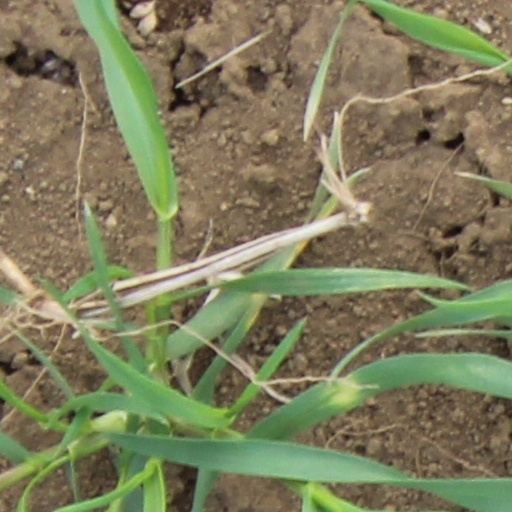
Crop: wheat